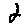
Label: 2